Johnny One-Eye

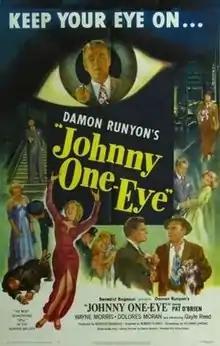

Johnny One-Eye is a 1950 American film noir crime film directed by Robert Florey and starring Pat O'Brien, Wayne Morris, Dolores Moran and Gayle Reed.